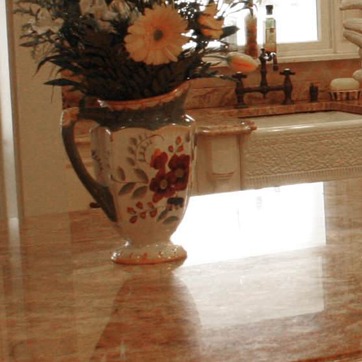
Material: ceramic